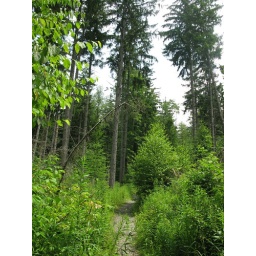
at hammond hill state forest in dryden and caroline, new york